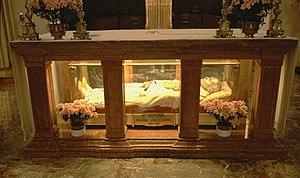
Antoine-Marie Zaccaria, né en 1502 à Crémone en Lombardie et mort le 5 juillet 1539, est un religieux catholique italien fondateur des Clercs réguliers de saint Paul et vénéré comme saint dans l'Église catholique.